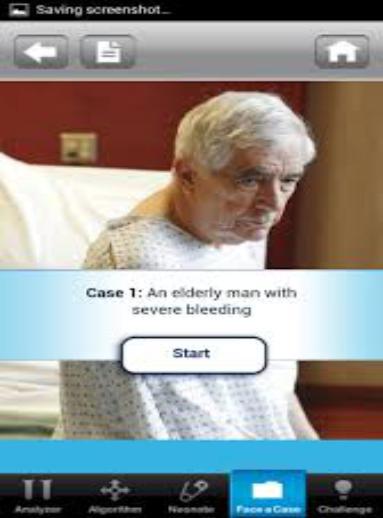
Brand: Apiretal
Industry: Medical